Wi-Charge

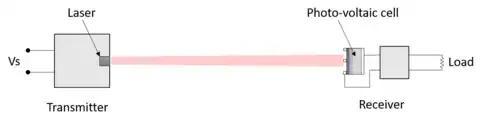
A schematic description of typical wireless power transfer using a laser beam. A transmitter converts electricity into a light beam and a receiver on the other side converts the light back to electricity.

Because laser power in the single-digit watt range is used for energy transmission, ensuring product safety is crucial. Wi-Charge has stated that its technology complies with the IEC 60825-1 International Safety Standard (laser safety). According to this standard it is a Class 1 product."Class 1: Lasers that are safe under reasonably foreseeable conditions of operation, including the use of optical instruments for intrabeam viewing."In April 2019 the company announced that it has earned UL safety approval.